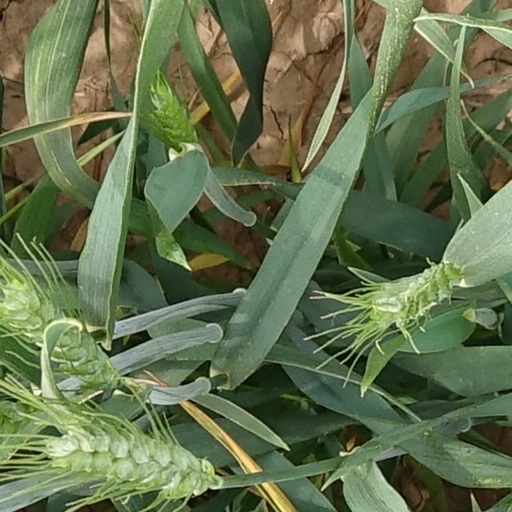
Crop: wheat